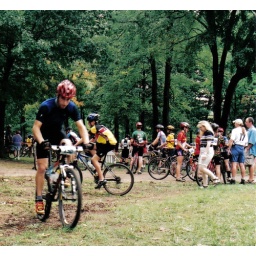
From the archive: An epic mountain bike race in a thunderstorm at Stony Creek Metropark. Warming up.